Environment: real
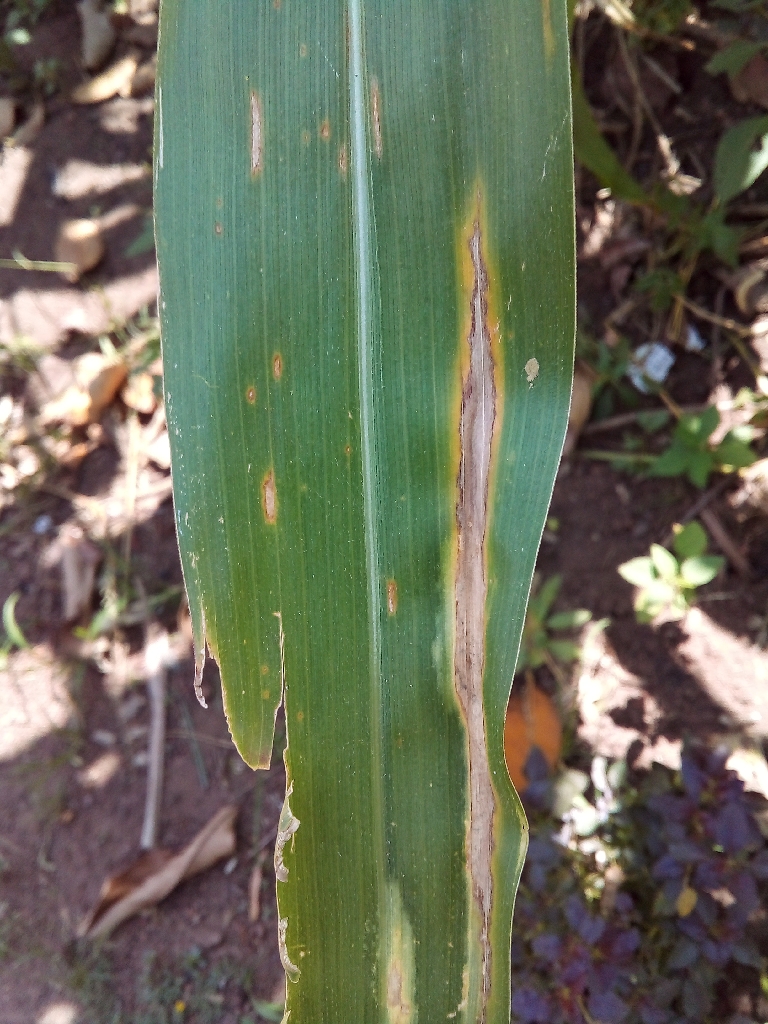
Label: northern_corn_leaf_blight